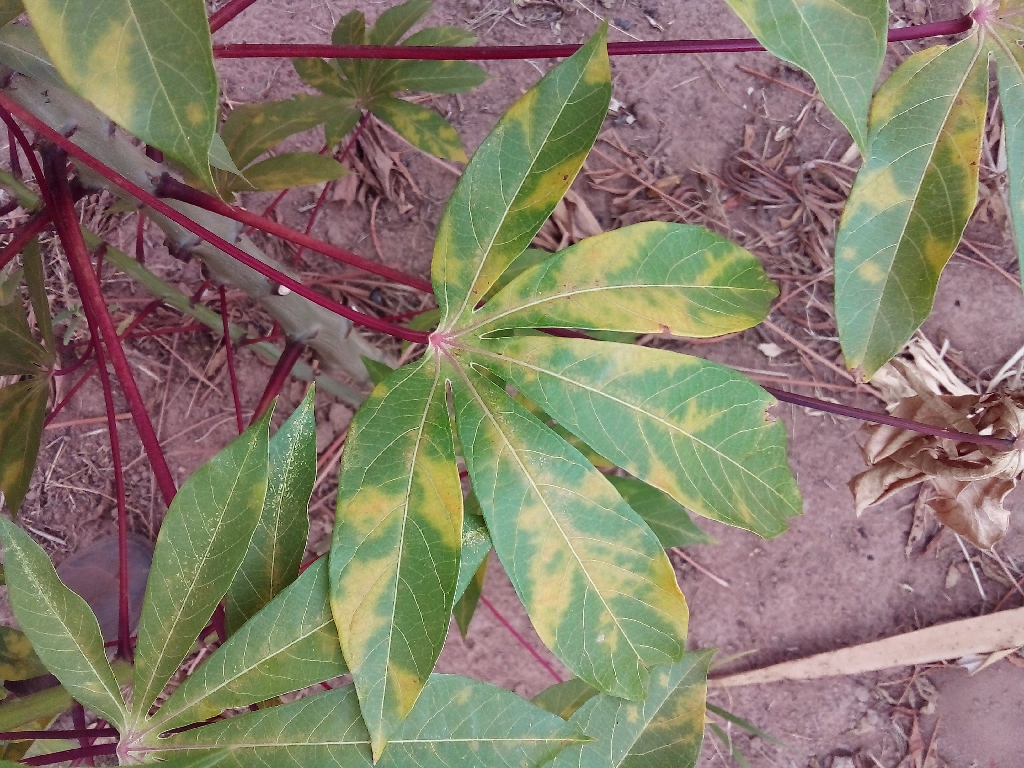
Label: cassava brown streak disease (cbsd)